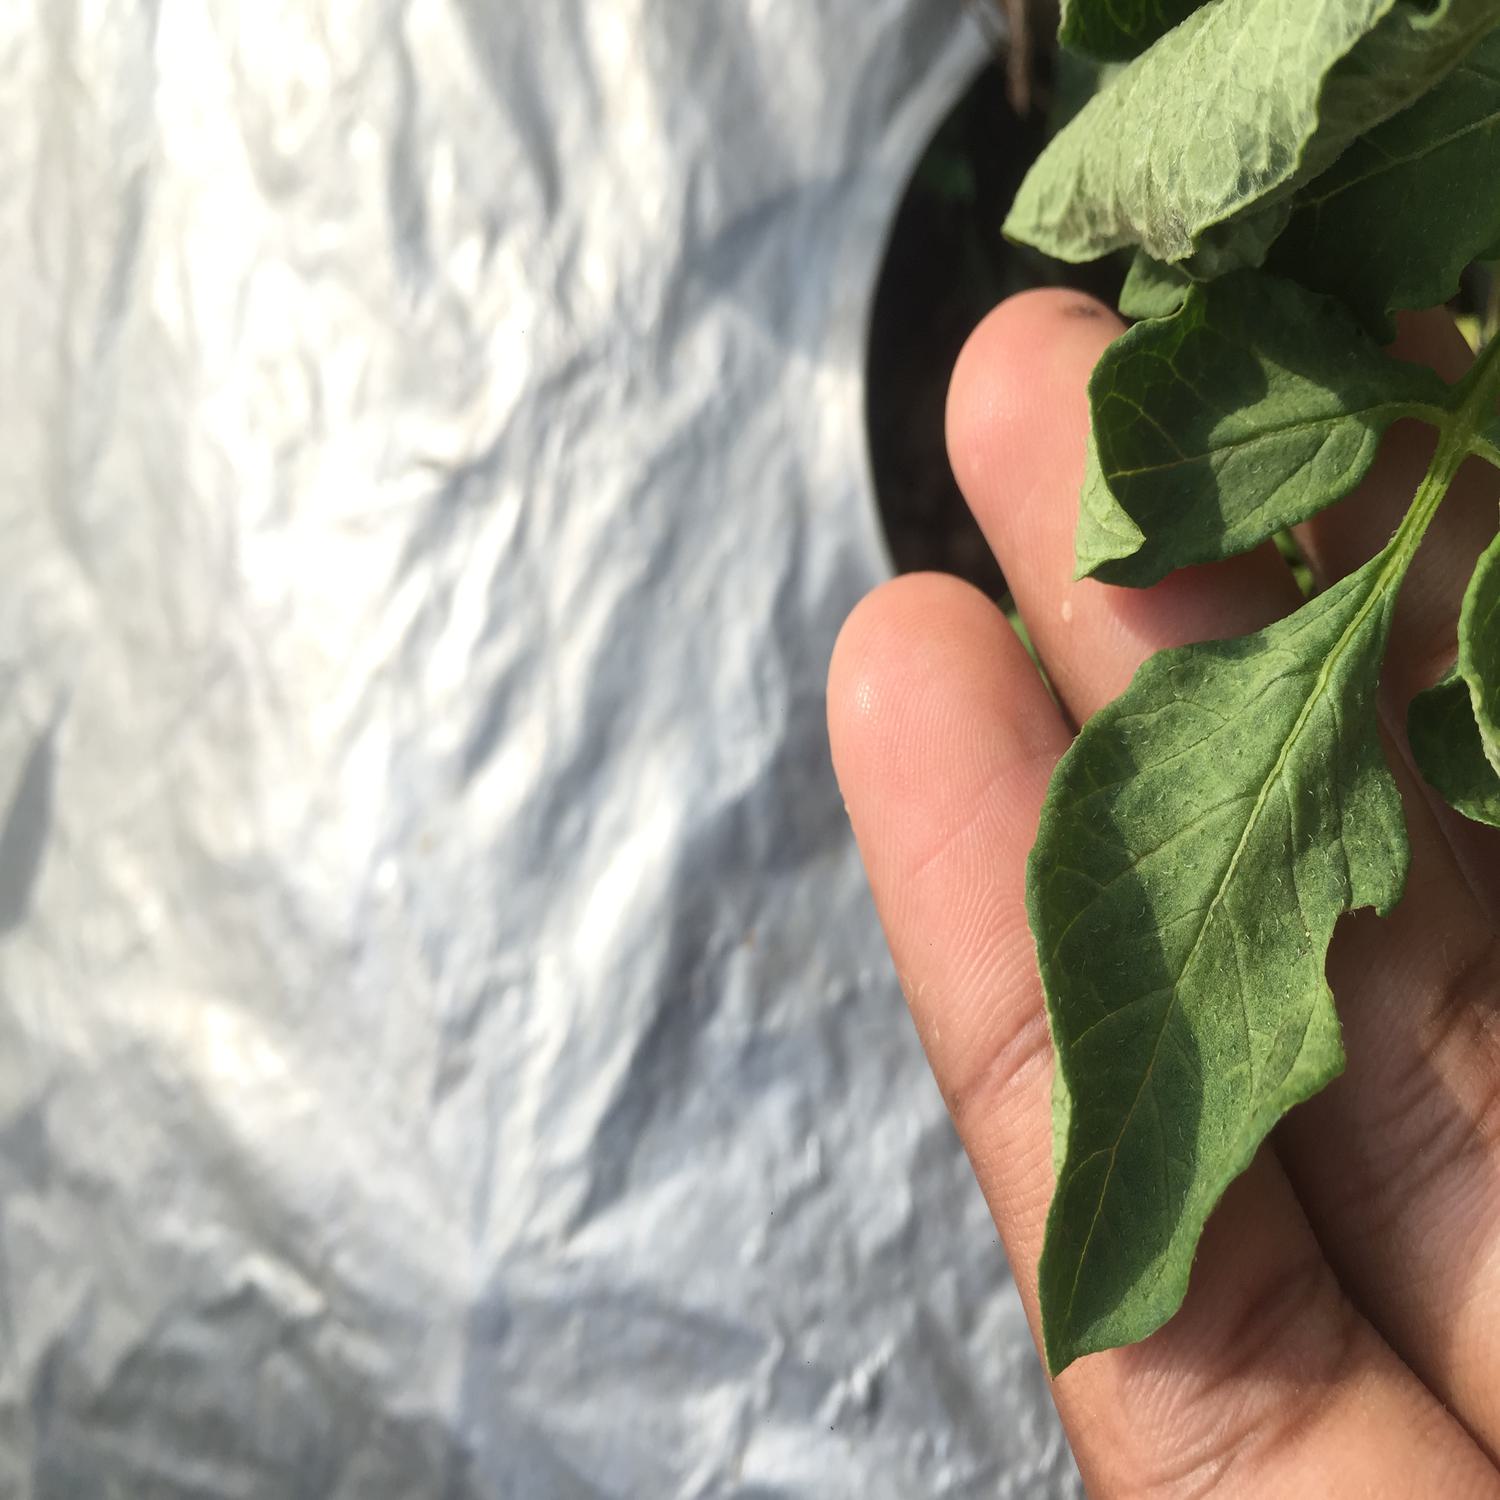
Label: Bacteria